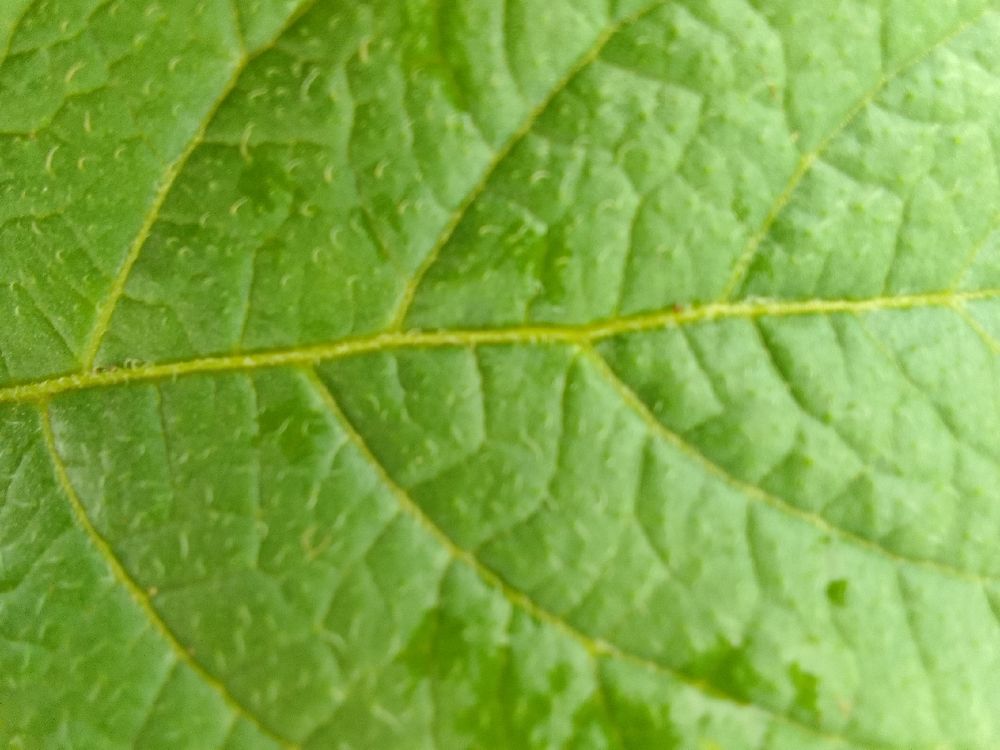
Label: Healthy